14th New Jersey Volunteer Infantry Monument

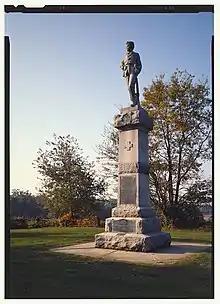

The 14th New Jersey monument is a memorial monument located on the Monocacy battlefield in Frederick, Maryland, United States. It stands to honor the men of the volunteer force that protected the Monocacy Junction during the crucial winter of 1863-1864. Their halting of Confederate troops from advancing Northward played a significant role in the Union territory control.